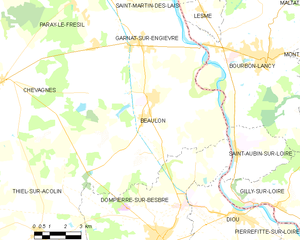
Carte des communes françaises: Beaulon